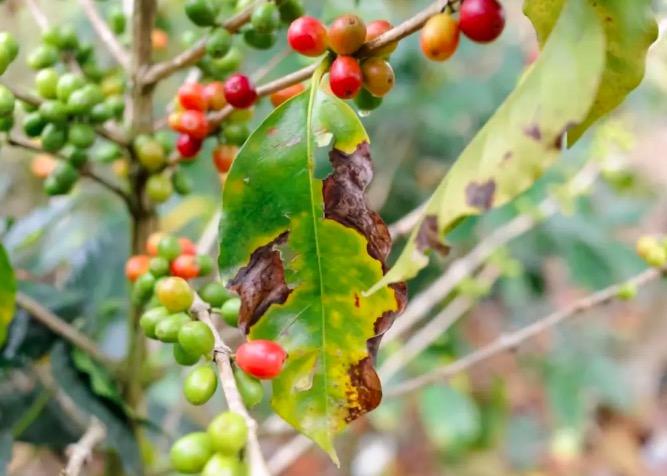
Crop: unknown
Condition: coffee_rust